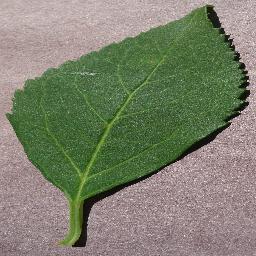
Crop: cherry
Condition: (including_sour)_healthy